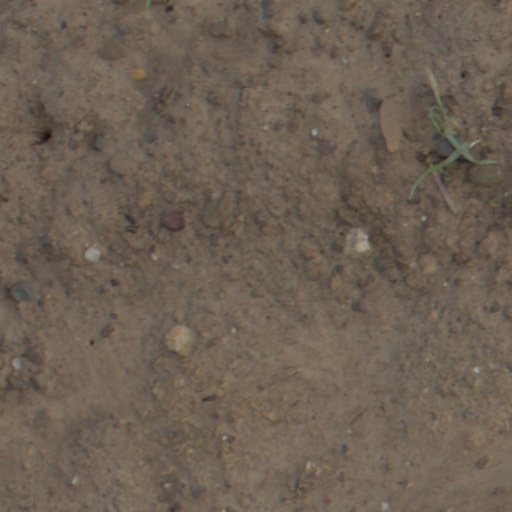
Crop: wheat